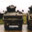
Label: tank